Pareronia valeria

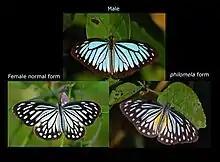
Female dimorphs

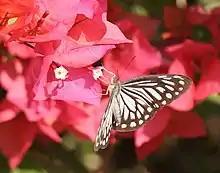
Female on "Bougainvillea" species in Kolkata, West Bengal, India

First form. Upperside: black; the markings bluish white. Forewing: cell with two streaks, the anterior one from the extreme base, the posterior one from the end of the basal third, but extending beyond the anterior streak; below and beyond the cell is a series of streaks in the interspaces; the streaks very irregular in length, that in interspace 1 the longest, angulated anteriorly and divided longitudinally from near its base, the streak in interspace 3 short and broad forming an elongate spot, those in the anterior interspaces more or less obliquely placed; beyond these streaks follows a subterminal transverse series of spots, of which the spot in interspace 3 is shifted inwards and those opposite the apex curved backwards. Hindwing: costa and dorsum broadly white; cell and the interspaces beyond with a series of streaks and sub-terminal spots, more or less as in the forewing but more regular; the streak in cell and interspace 1 divided longitudinally, the subterminal series of spots evenly curved. Underside: similar to the upperside, but the ground colour dull, dusky and diffuse, the markings broader but less clearly defined; the apical area on the forewing obscured by a powdering of whitish scales. Antenna, head, thorax and abdomen much as in the male but darker.